Battle of Nagysalló

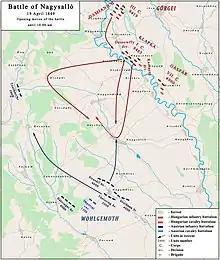
Battle of Nagysalló 19 April 1849. Opening moves of the battle

An hour later also Damjanich arrived on the battlefield in the middle of the deployment of the troops, and gave the order, accordingly to Klapka's plans, to start the attack. The action began at 10 o'clock with a heavy artillery duel, and although the Austrians were in a very good defensive position, unleashing a devastating cannonade against the attackers, the Hungarian I. corps retook Hölvény and Kissalló, forcing the Austrian units from there to retreat to Nagysalló During these heavy fights the two villages caught fire. Then the Czillich and Leiningen brigades of the III corps Wysocki division, together with the Kazinczy division of the I. corps, attacked Nagysalló from the northeast and north, and recaptured it after heavy bayonet combat around 11 o'clock. In the fight to recapture Nagysalló one of the most feared Hungarian units, the 3. "white feathered" battalion distinguished itself under the leadership of their equally famous commander lieutenant colonel Károly Földváry (the hero of the battles of Tápióbicske and Vác), by executing a bayonet charge against the enemy battalions, and pushing them in a back street, where they crammed, being massacred by the 3. battalion. The attack of the Hungarians caused the Austrians to rout, being chased by the Hungarians until the edge of the village. General Damjanich, in his battle report, wrote that the streets of Nagysalló were filled with dead bodies after the fight, and the Strasdil brigade retreated to the heights northwest of Nagysalló. During the attack of the Wysocki divisions infantry, the cavalry, supported by the cavalry batteries, attacked the Austrian artillery units positioned at the southeastern edge of Nagysalló, routing them completely.